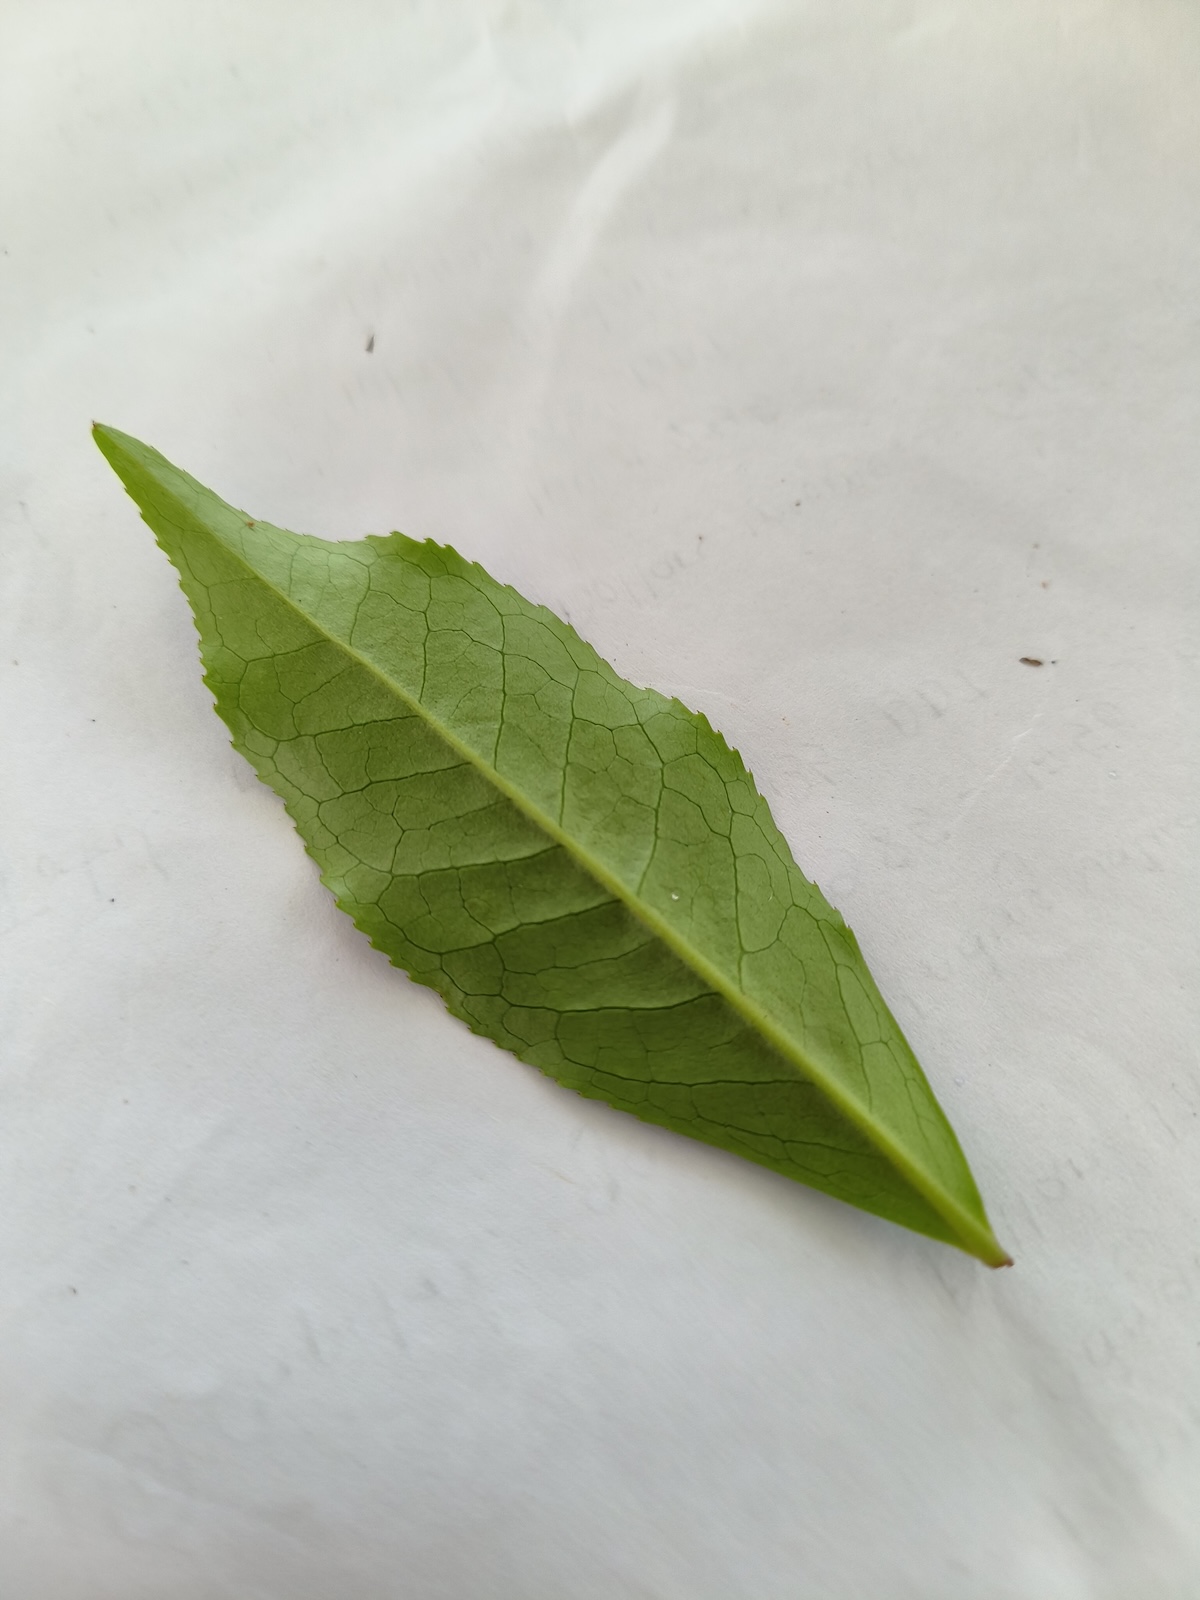
Label: Healthy leaf